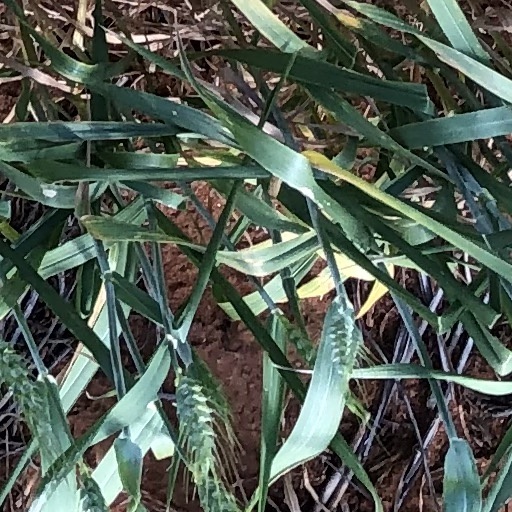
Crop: wheat